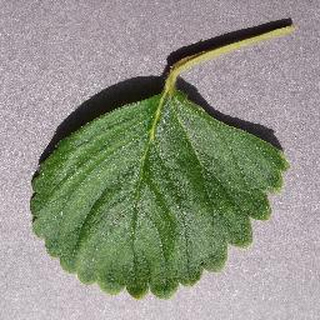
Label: healthy_strawberry